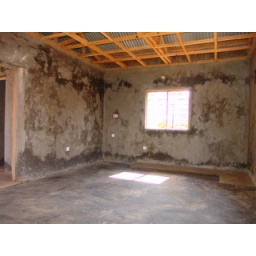
This is the kitchen area. The L-shape in the corner is where my sink and worktop will be.